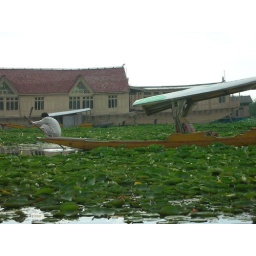
shikara in Dal Lake and a house boat in the rear